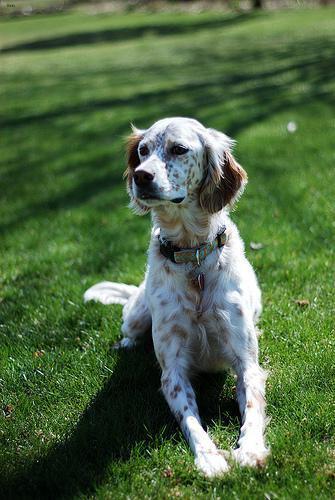
english setter